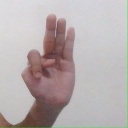
अक्षर: भ